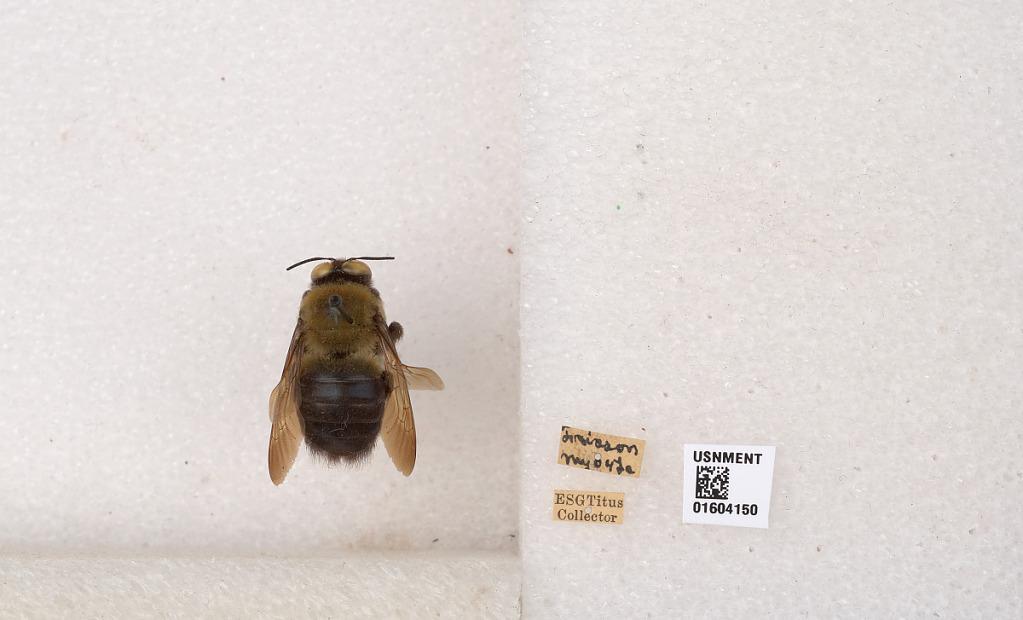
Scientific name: Xylocopa (Xylocopoides) virginica virginica (Linnaeus)